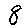
Label: 8